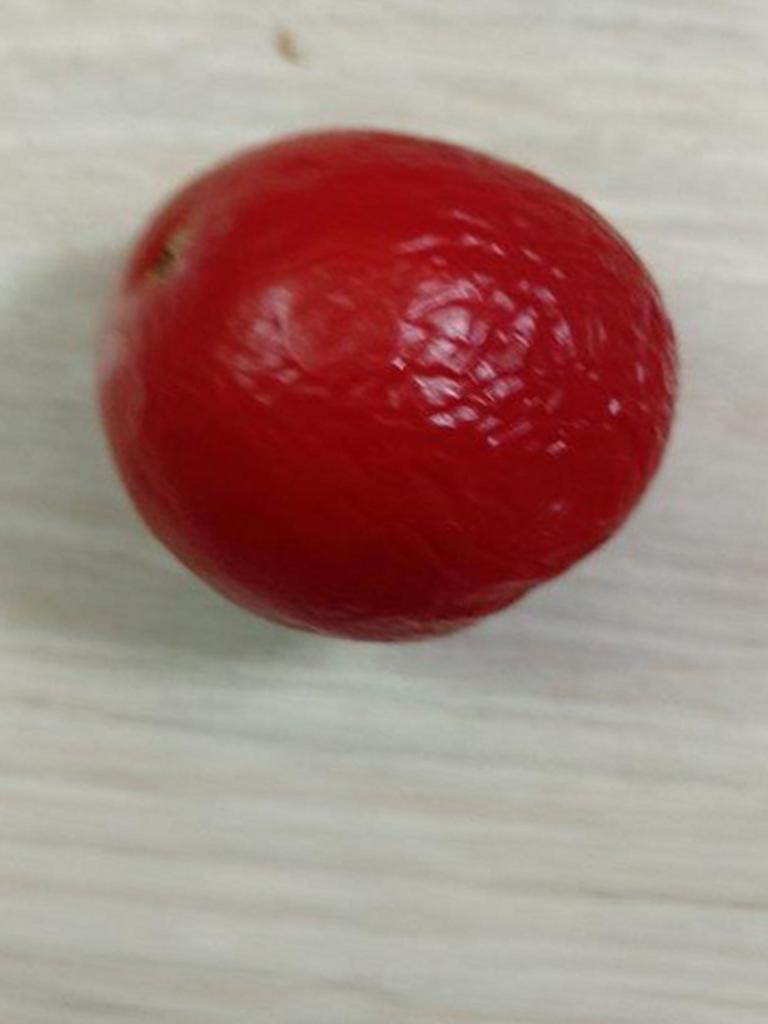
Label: Rotten